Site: brandenburg
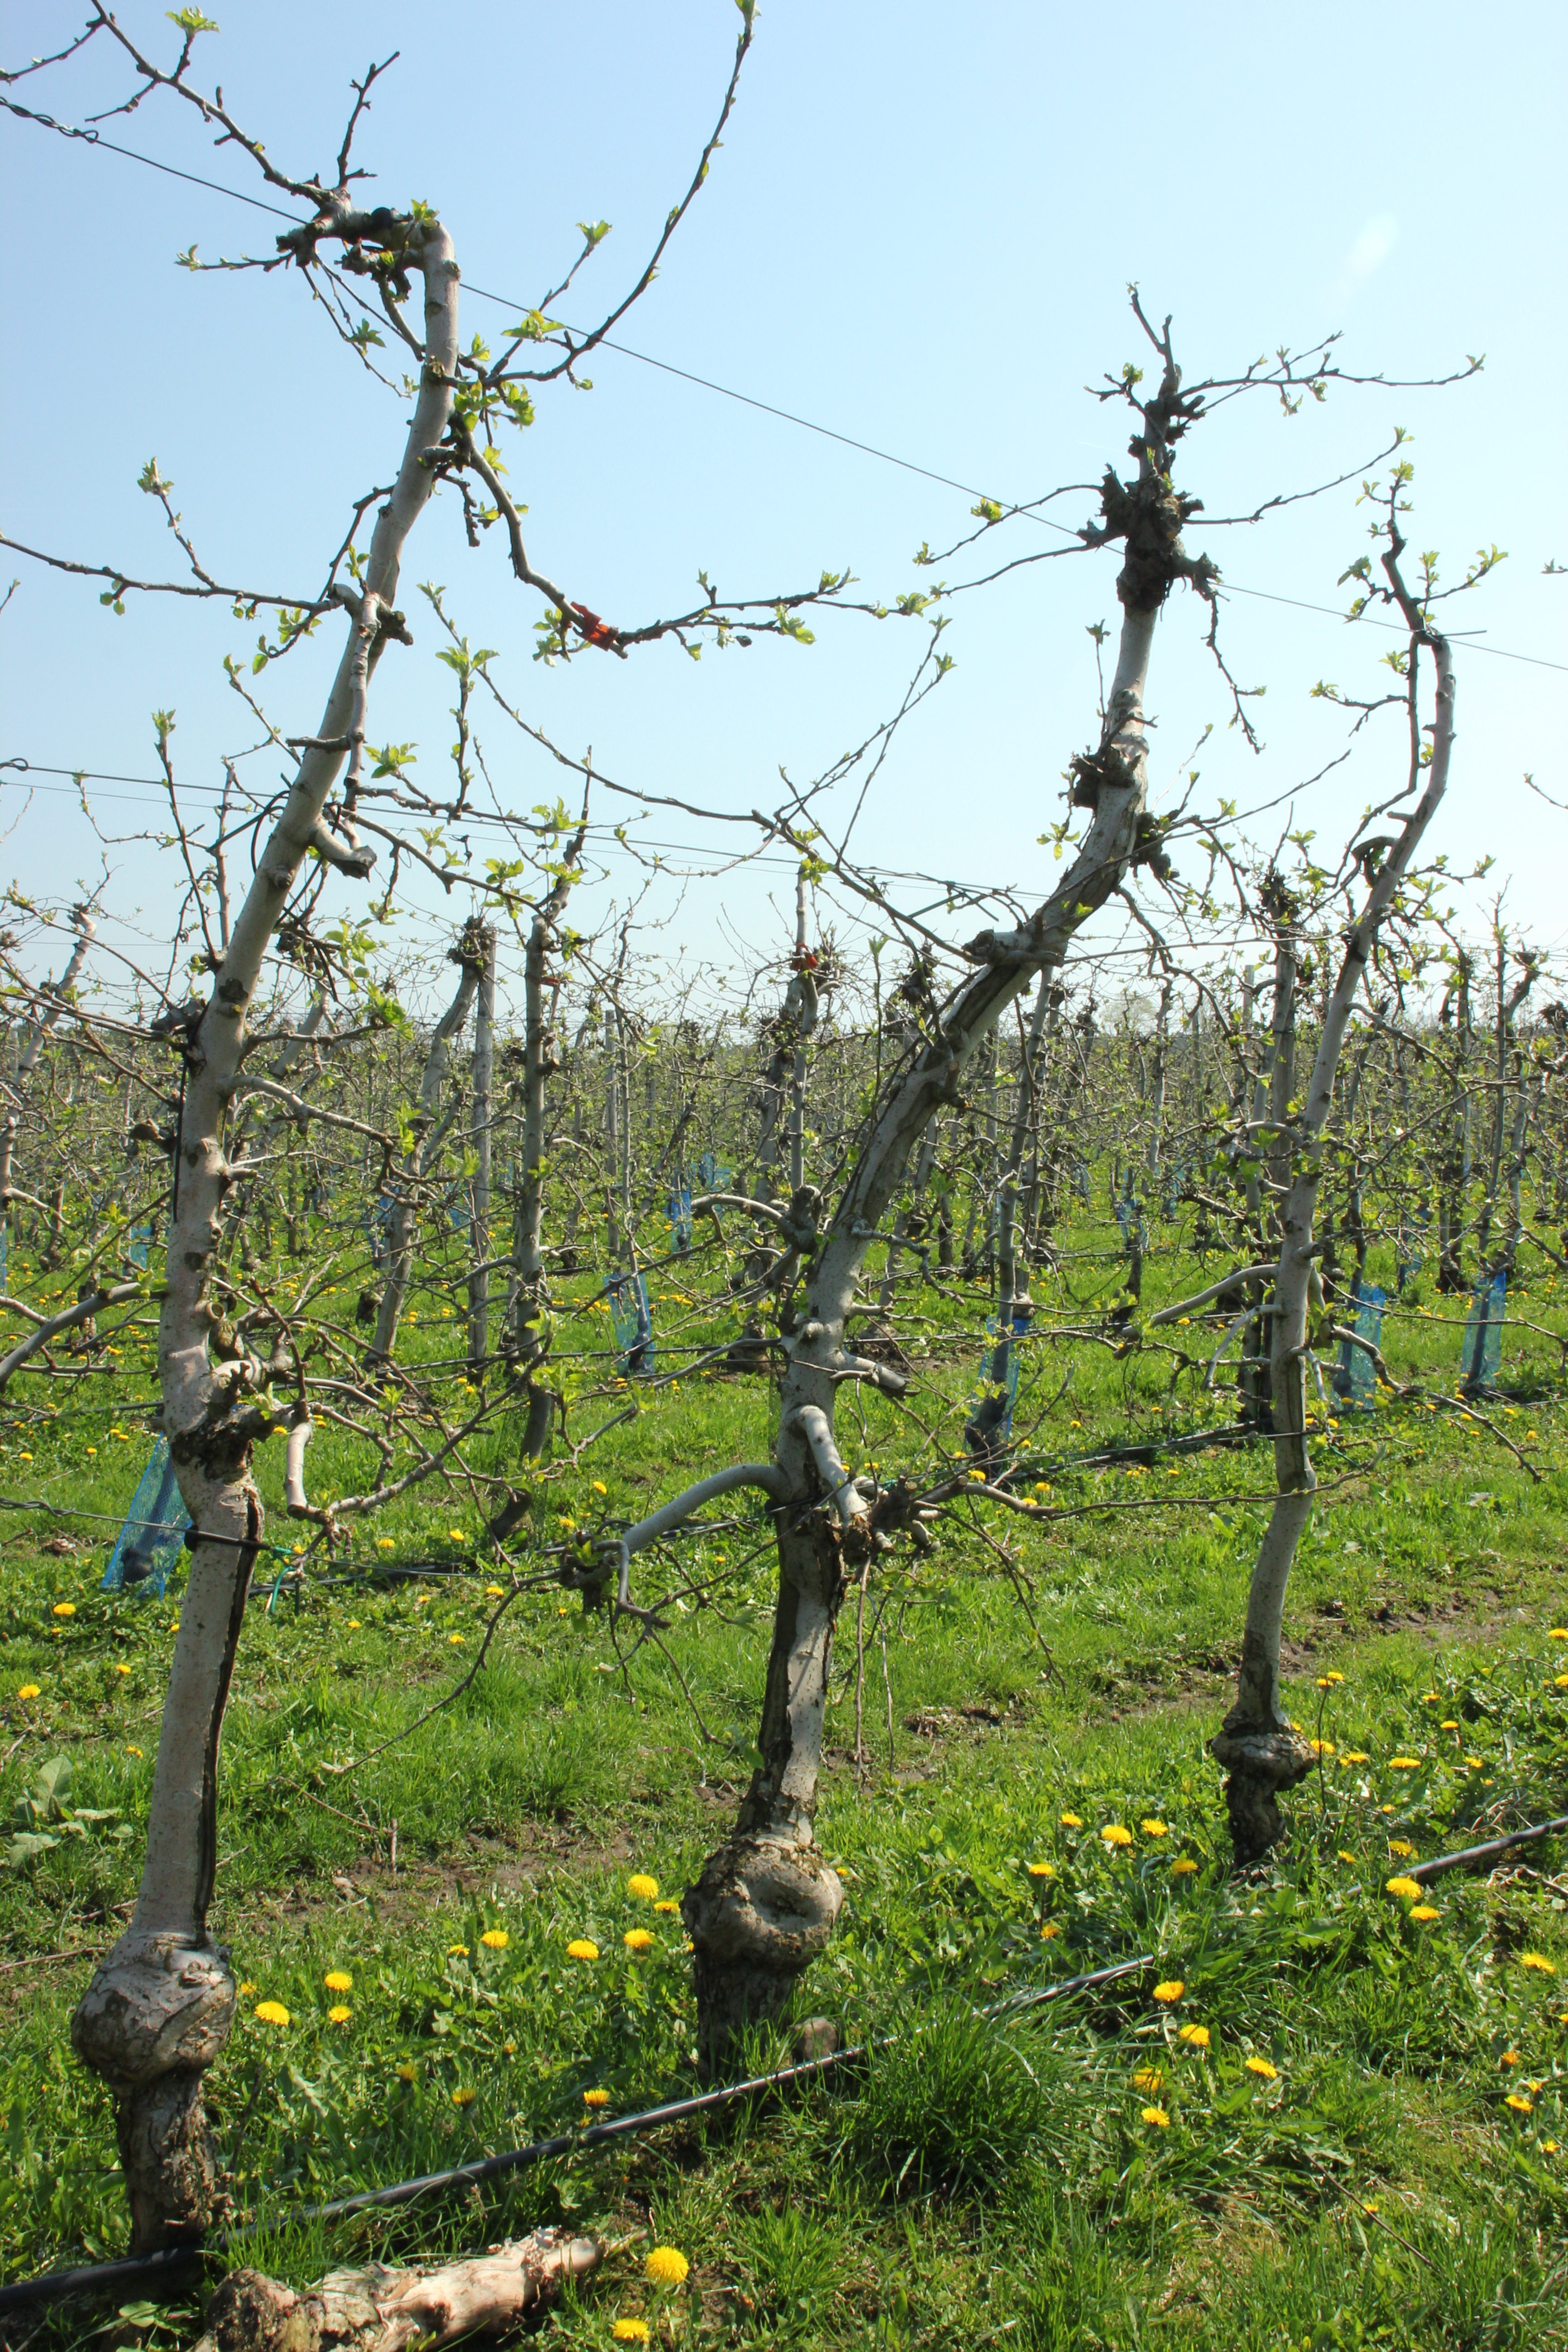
Growth stage (BBCH 56): Inflorescence emergence